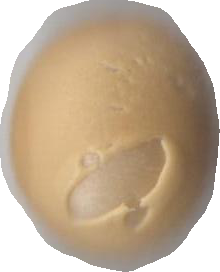
Variety: Dega